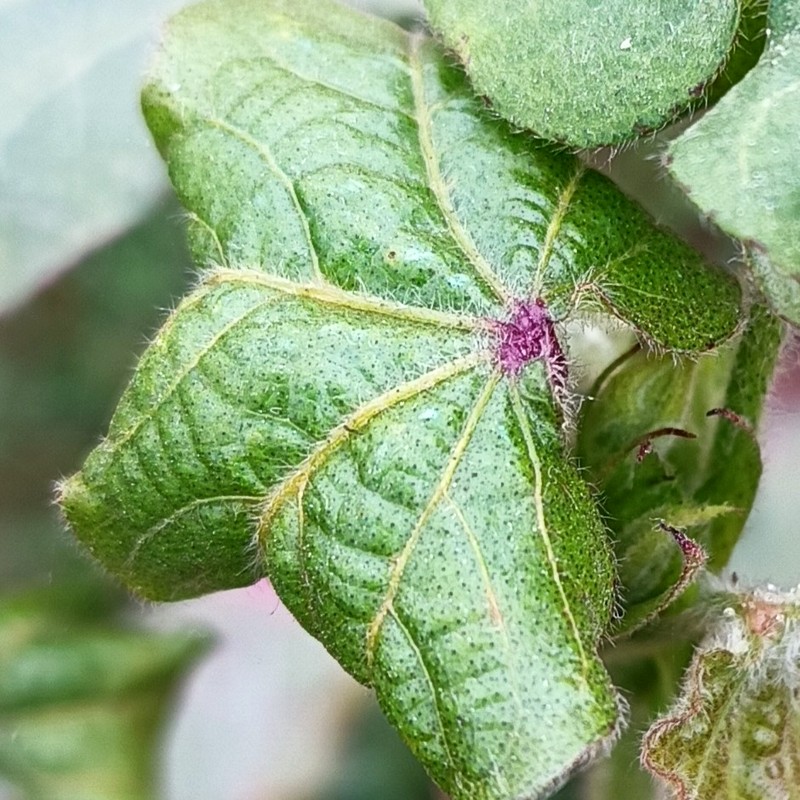
Label: Curl Virus